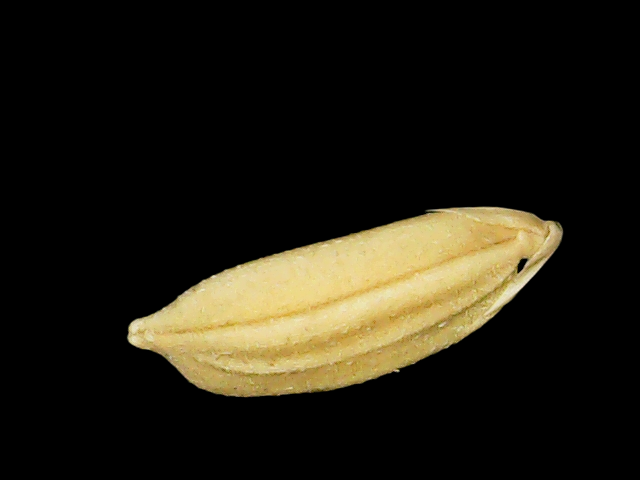
Rice variety: Binadhan08